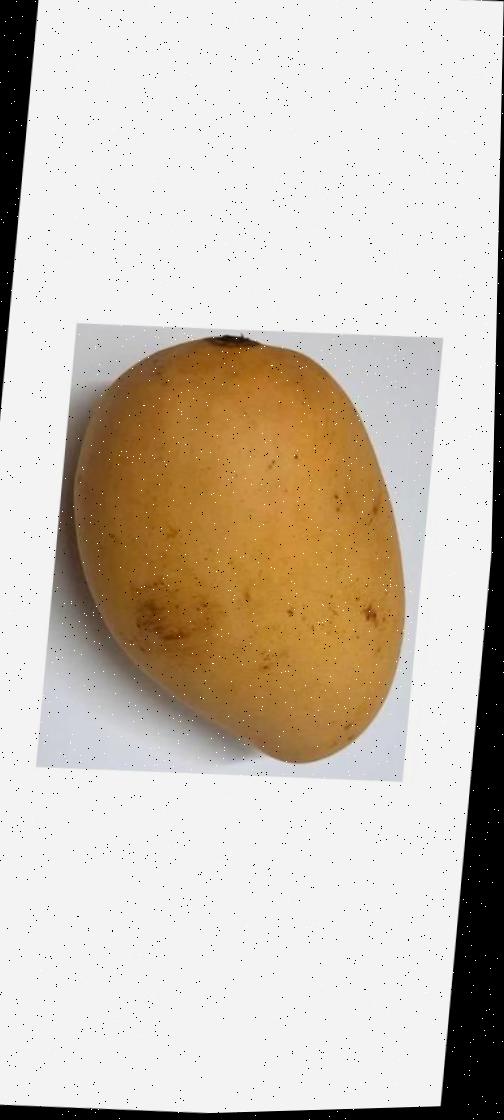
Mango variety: Katimon